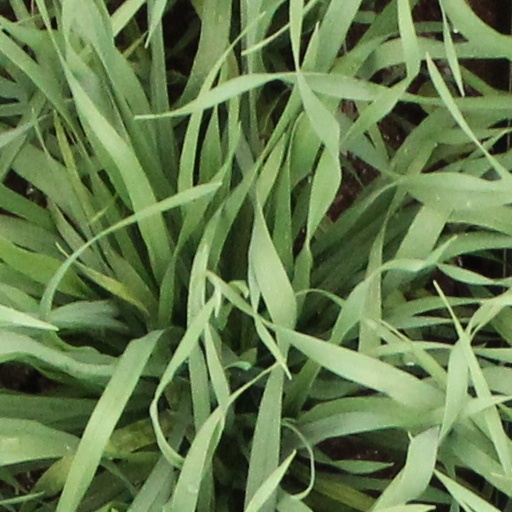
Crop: wheat